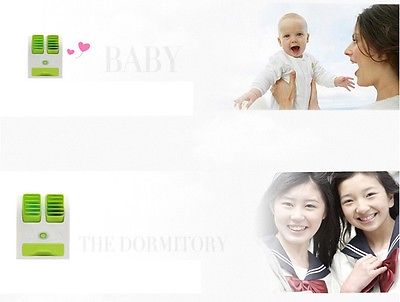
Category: fan